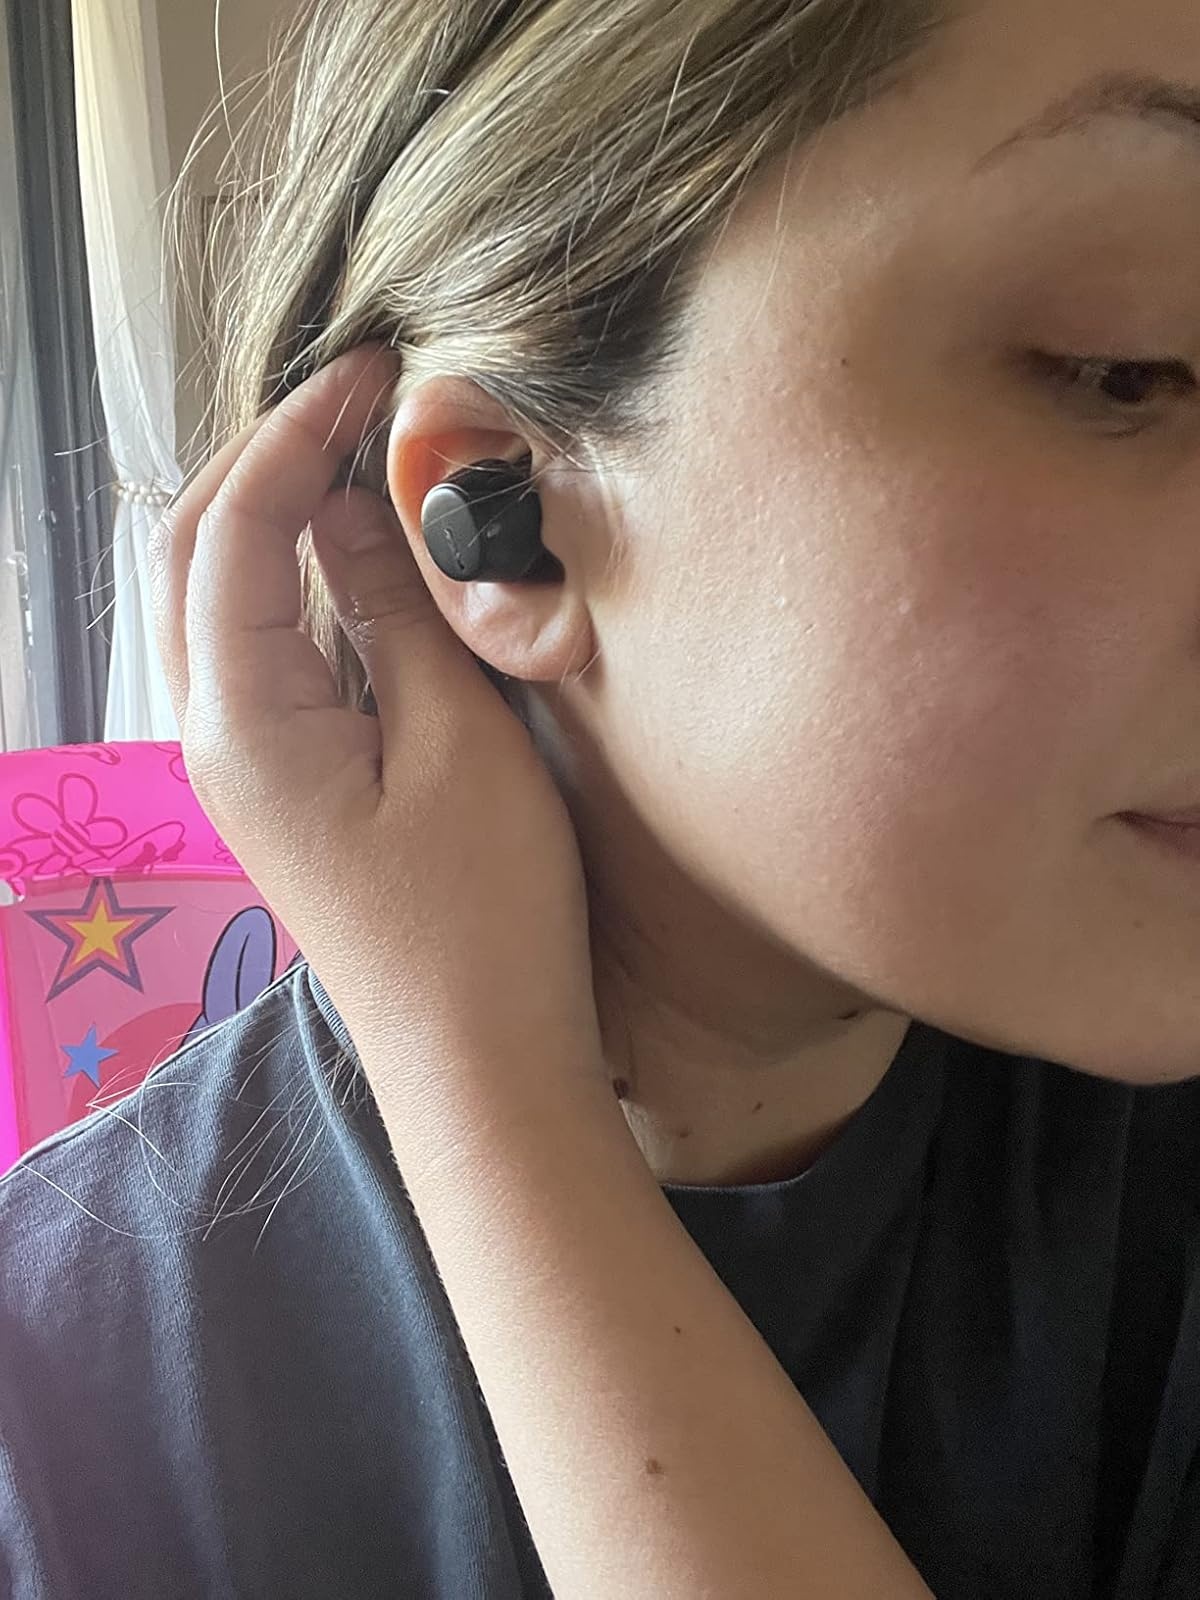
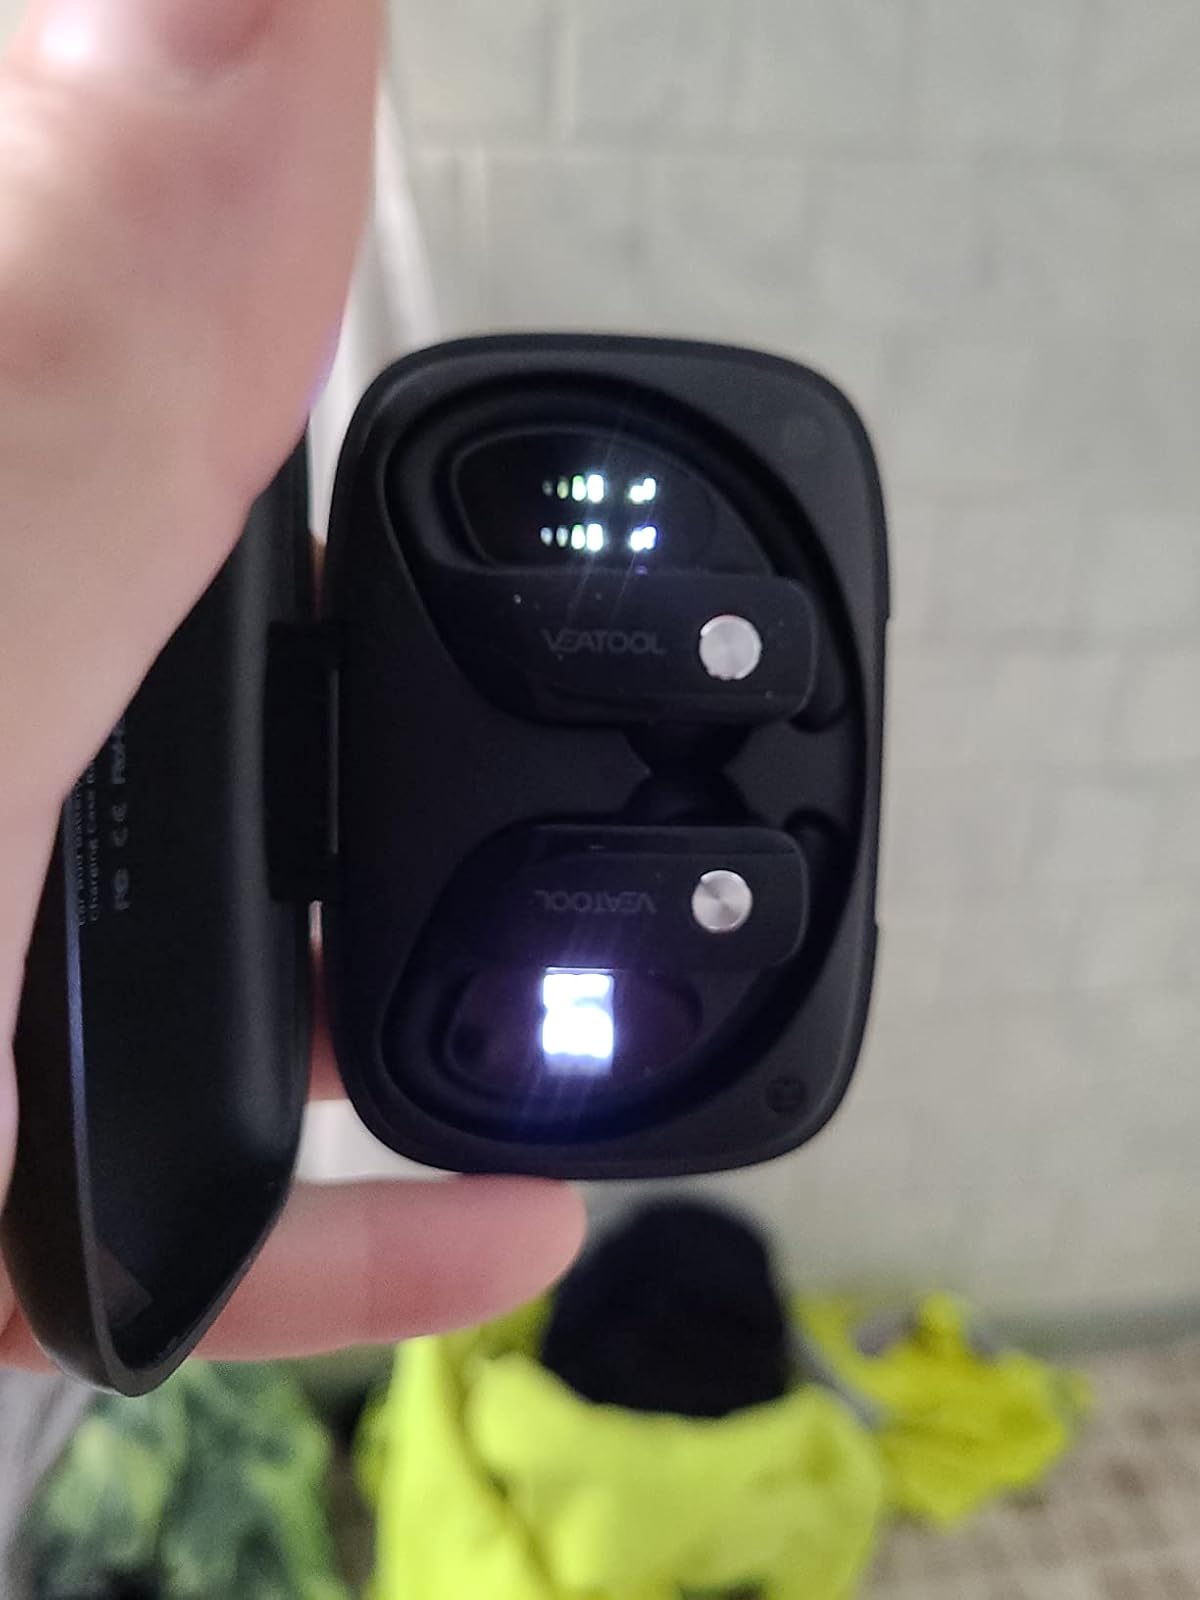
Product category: earbuds
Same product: no